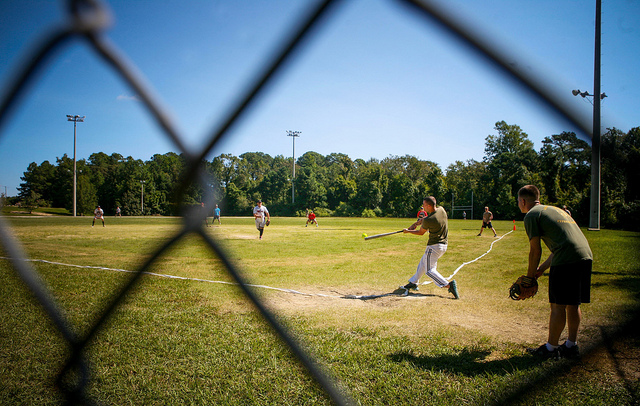
cầu thủ đánh bóng đang vung gậy đánh trả bóng từ cầu thủ ném bóng